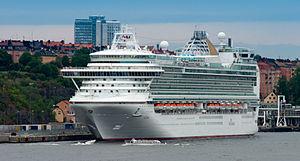
L'Azura dans le port de Stockholm
La Grand Class est une classe de onze navires de croisière réalisée pour les deux opérateurs de croisière :